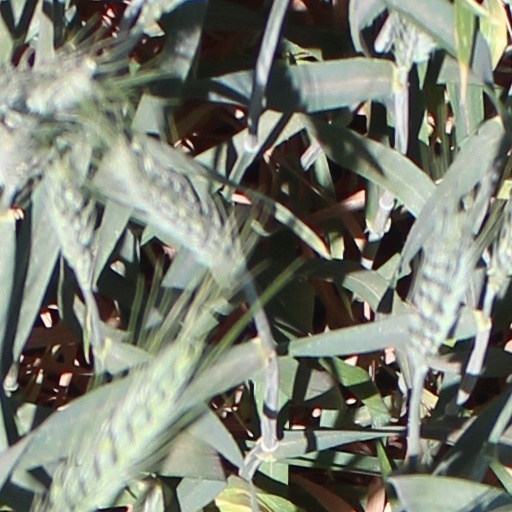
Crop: wheat